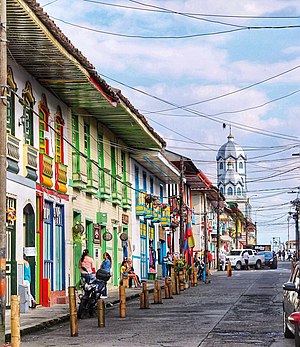
Filandia
Filandia er en by og kommune i den nordlige del af departementet Quindío, Colombia. Det ligger på den vestlige side af Cordillera Central i Andesbjergene, der løber gennem det centrale Colombia, 26 km nord for departementhovedstaden Armenia.